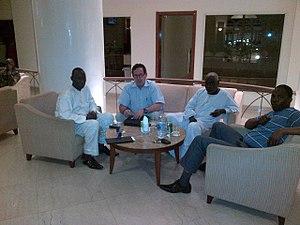
Noureddine Adam, né à Ndélé, est un chef rebelle centrafricain.